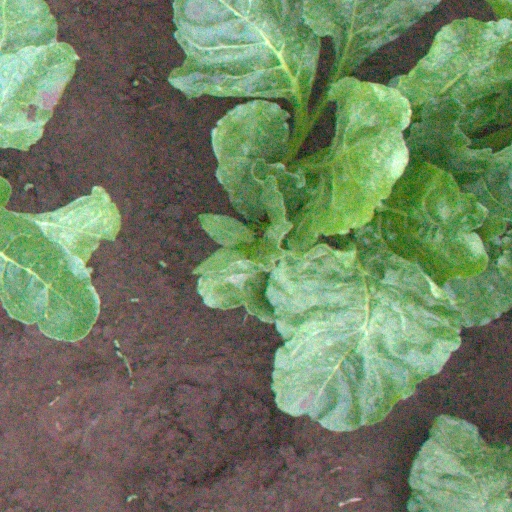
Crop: sugar beet